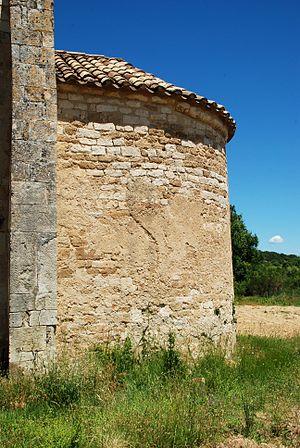
France - Église Saint-Pierre-ès-Liens de Colonzelle
L'église Saint-Pierre-ès-Liens est une église romane située à Colonzelle dans le département français de la Drôme en région Auvergne-Rhône-Alpes.